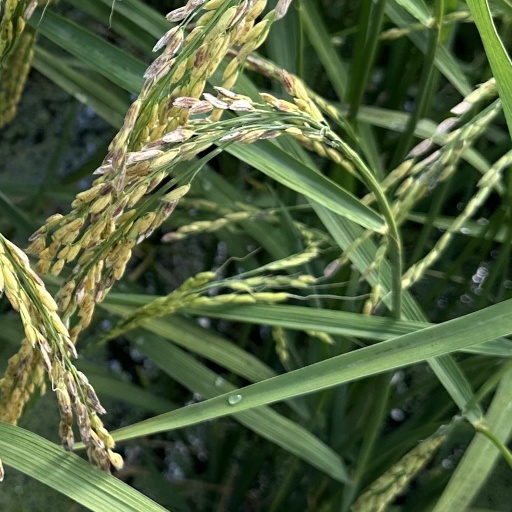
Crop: rice